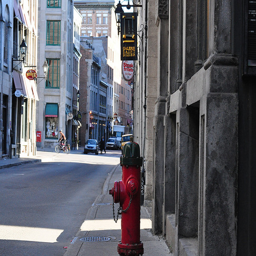
a city street with cars street lamps signs and a red fire hydrant
a red fire hydrant sitting on a sidewalk next to a building
The red fire hydrant is on the city sidewalk.
A red fire hydrant on the curb by a building on a city street.
a red and black fire hydrant a street and buildings